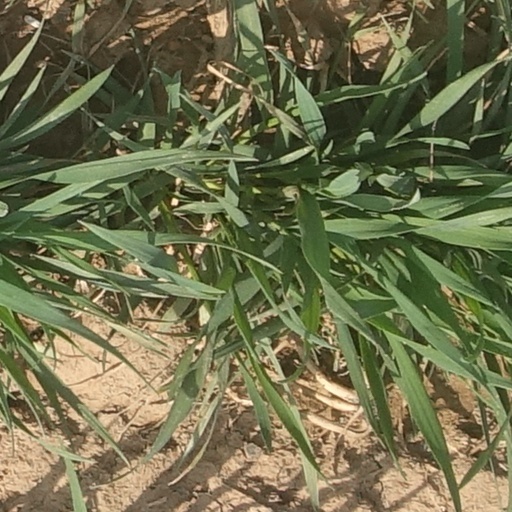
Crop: wheat